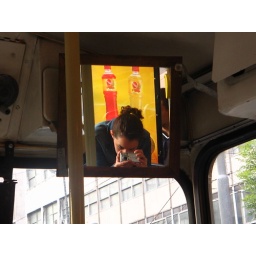
My reflection at the mirror of a bus in Beograd, Serbia.